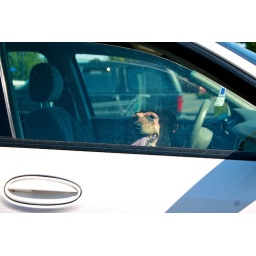
dog in hot car copy 224/365